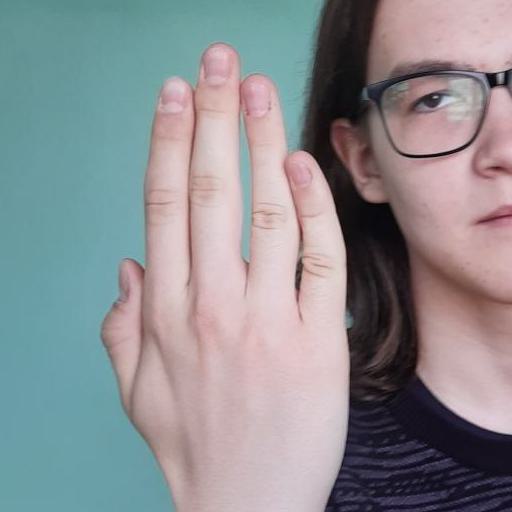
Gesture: stop_inverted